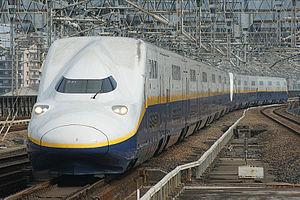
La liste qui suit est une liste de trains à grande vitesse limitée aux rames roulantes conventionnelles qui ont été, sont ou seront en service commercial sous peu.
Le Shinkansen est le système de train à grande vitesse en service au Japon. Ce nom désigne aussi bien les trains que l'infrastructure. L'utilisation d'un ensemble de lignes réservées et les techniques employées ont fait du Shinkansen un précurseur et du Japon le pionnier de la grande vitesse ferroviaire lors de sa mise en service en 1964. Les rames du Shinkansen sont aujourd'hui mondialement reconnues pour leur confort, leur fiabilité et leur sécurité, ainsi que pour leur gestion des plus rigoureuses.